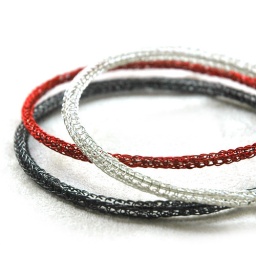
Trio bangles in red white silver and oxidized silver